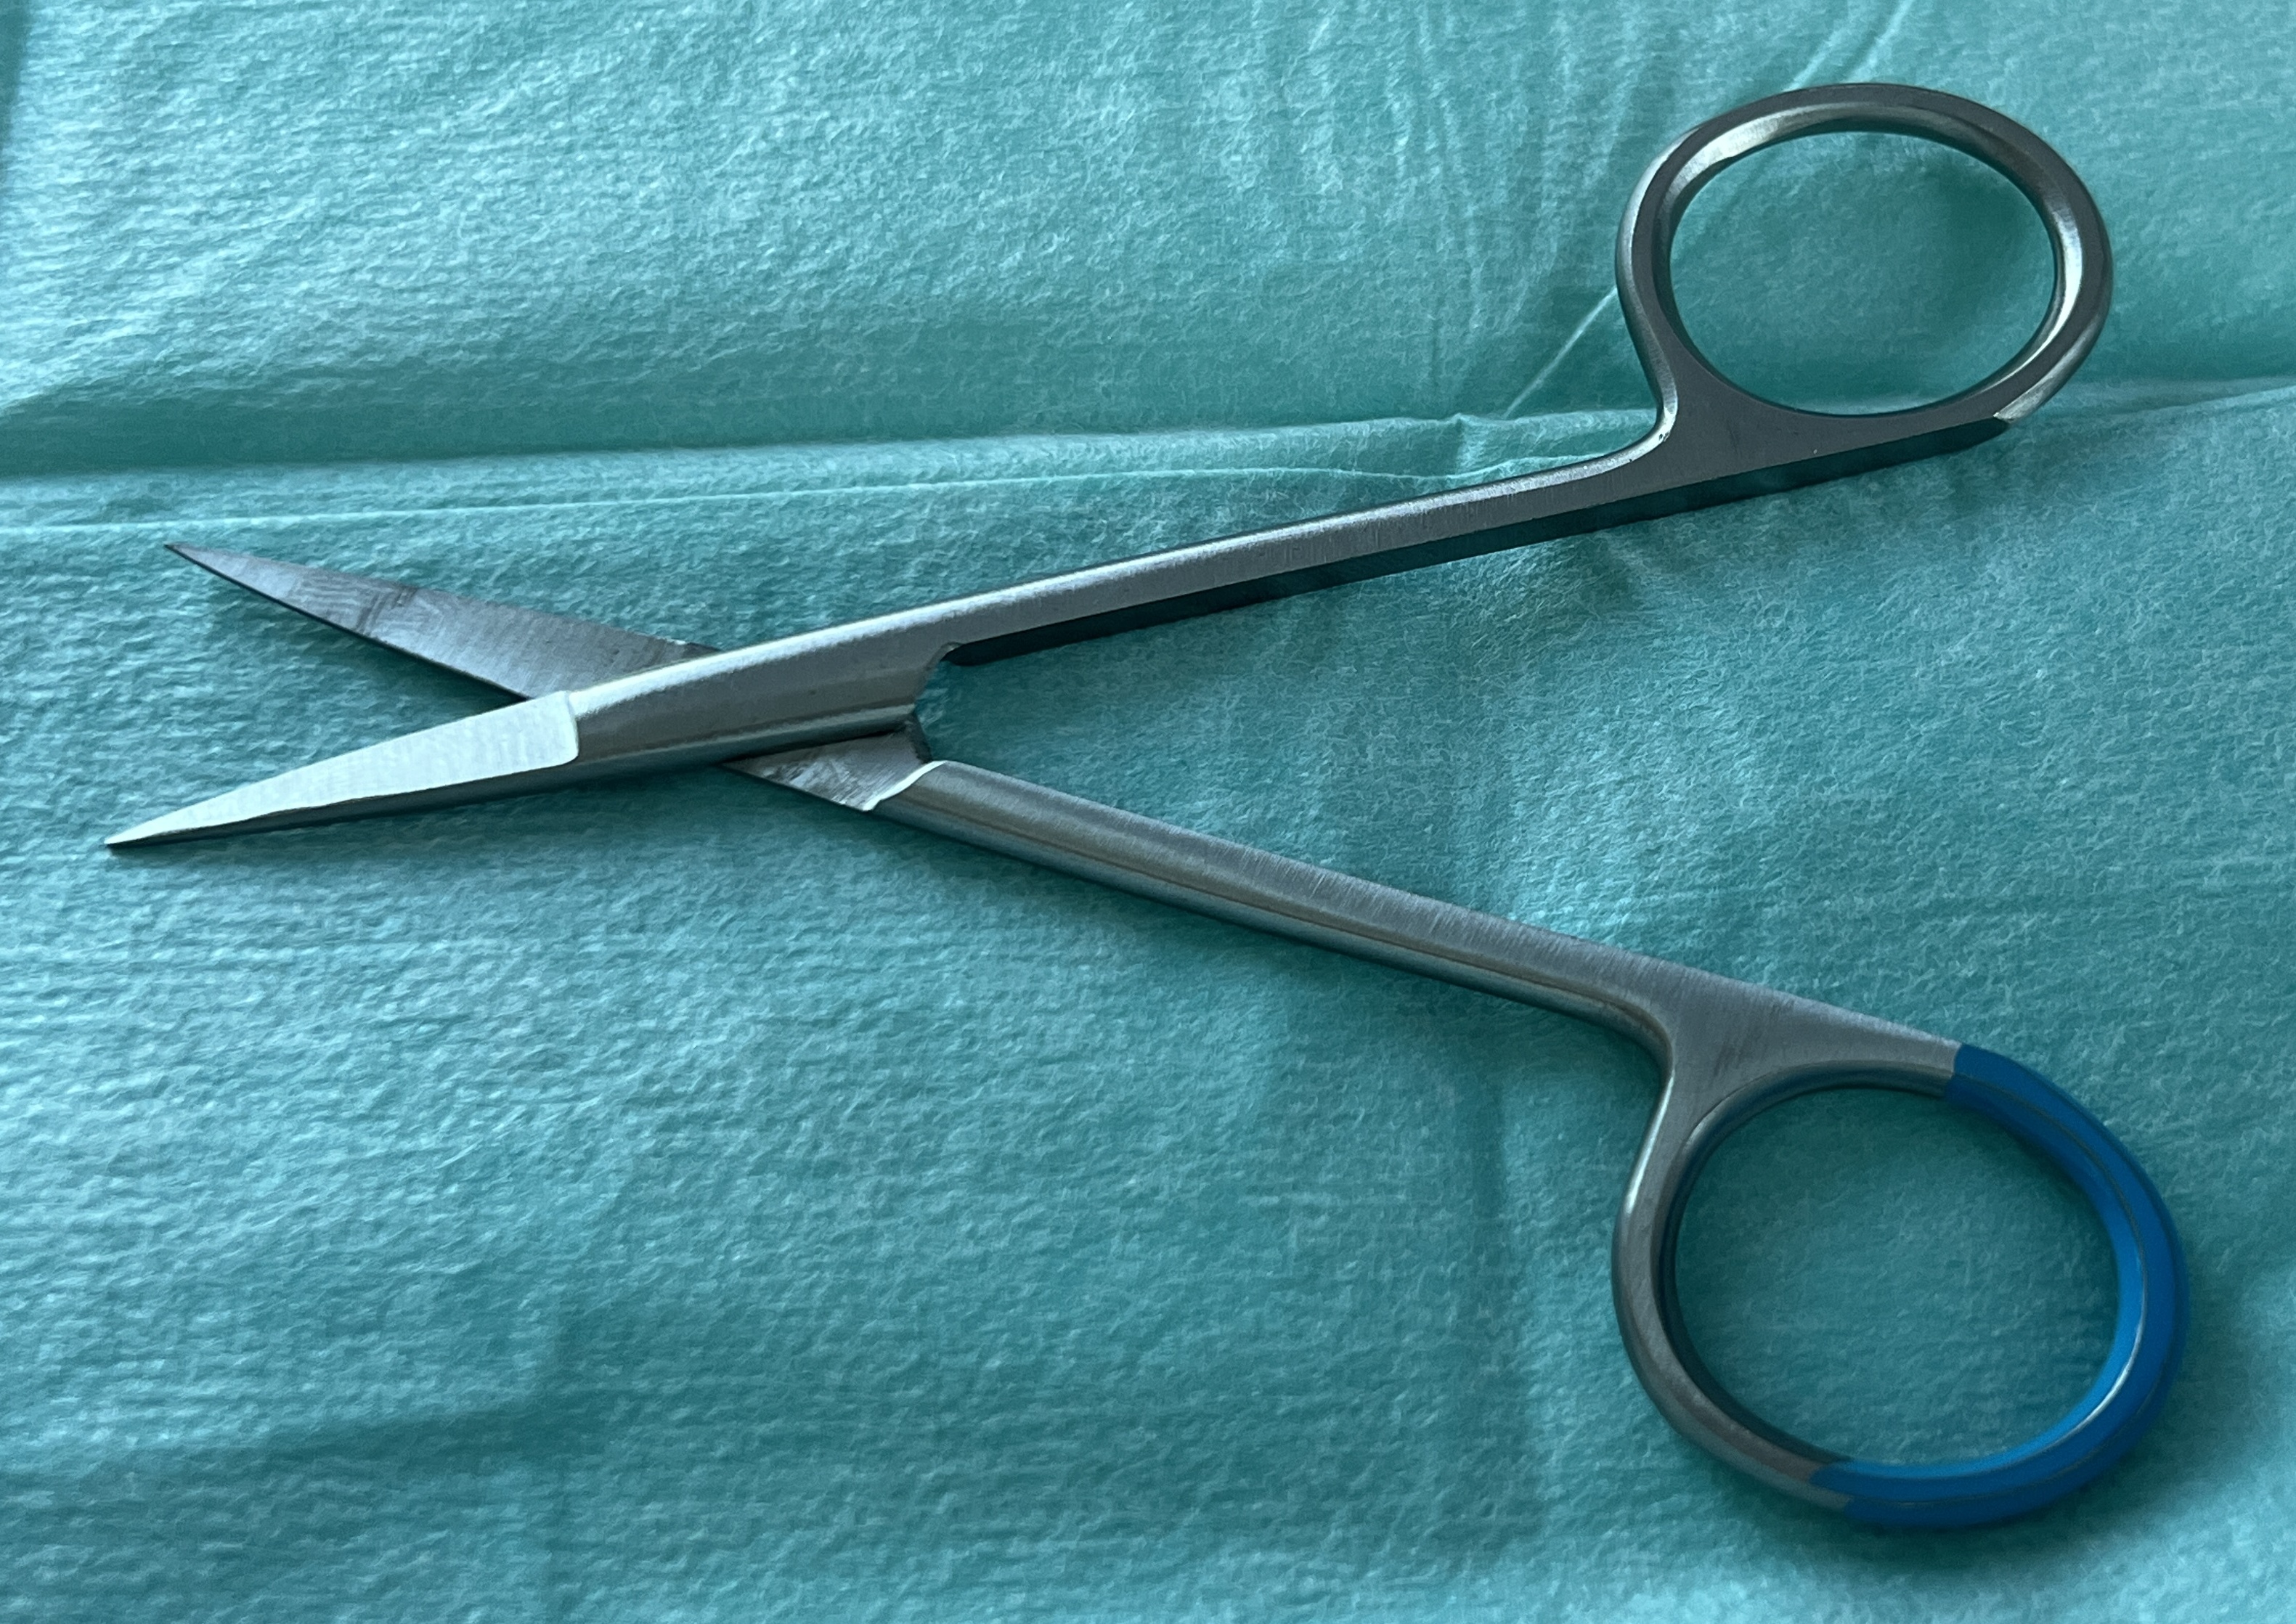
Hinged instrument state: open